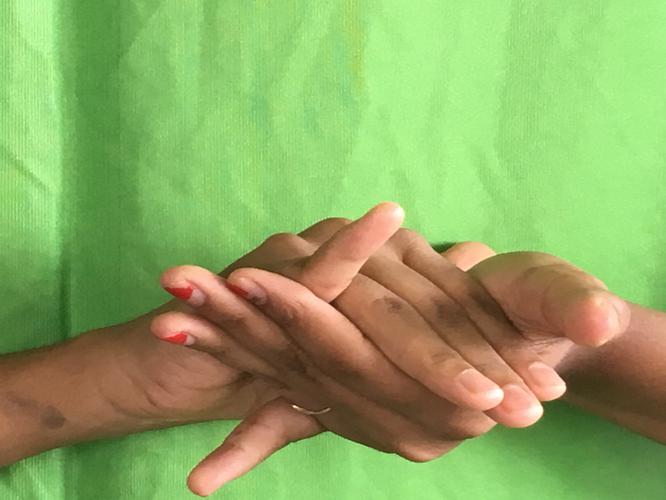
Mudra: Kurma
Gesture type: double_hand